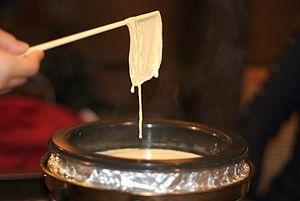
La peau de tofu ou feuille de tofu, aussi appelée yuba est un produit alimentaire préparé à base de soja. Lorsque le lait de soja bout dans une casserole non couverte, il se forme un film ou une peau à la surface du liquide. Le film est collecté et séché, formant des feuilles jaunâtres connues sous le nom de peau de tofu. Puisqu'aucun coagulant n'est utilisé pour produire la peau de tofu, il ne s'agit pas à proprement parler d'un tofu ; toutefois, elle a une texture et une saveur similaire à certains produits à base de tofu.